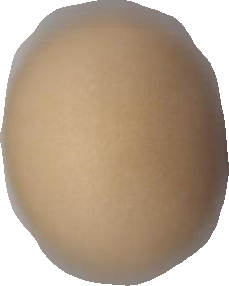
Variety: Grobogan